Harold Spencer Kerby

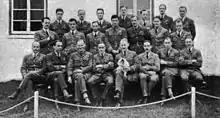
Staff and students at the first RAF Staff College course, 7 December 1922.

He was one of the first students at the Staff College, which had only just opened under the command of Air Commodore Robert Brooke-Popham. The Directing Staff included Air Commodore Robert Clark-Hall, Group Captain Philip Joubert de la Ferté, Wing Commanders Wilfrid Freeman and Charles Edmonds, and Squadron Leader Bertine Sutton, while Kerby's fellow students included Wing Commanders Jack Baldwin and Richard Peirse, Squadron Leaders Conway Pulford, Keith Park, Wilfred McClaughry and Charles Portal, and Flight Lieutenants Eric Betts and John Cole-Hamilton.